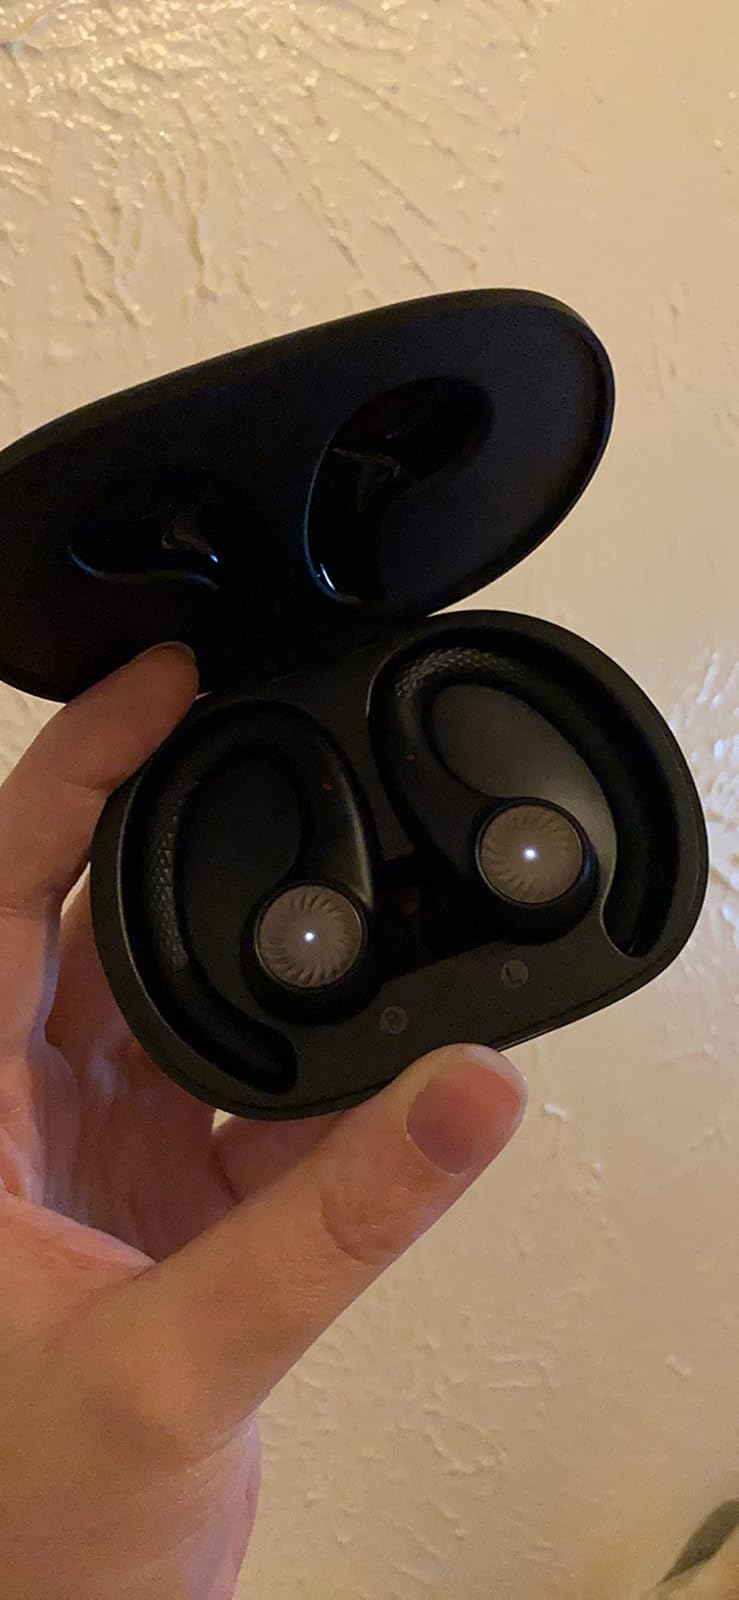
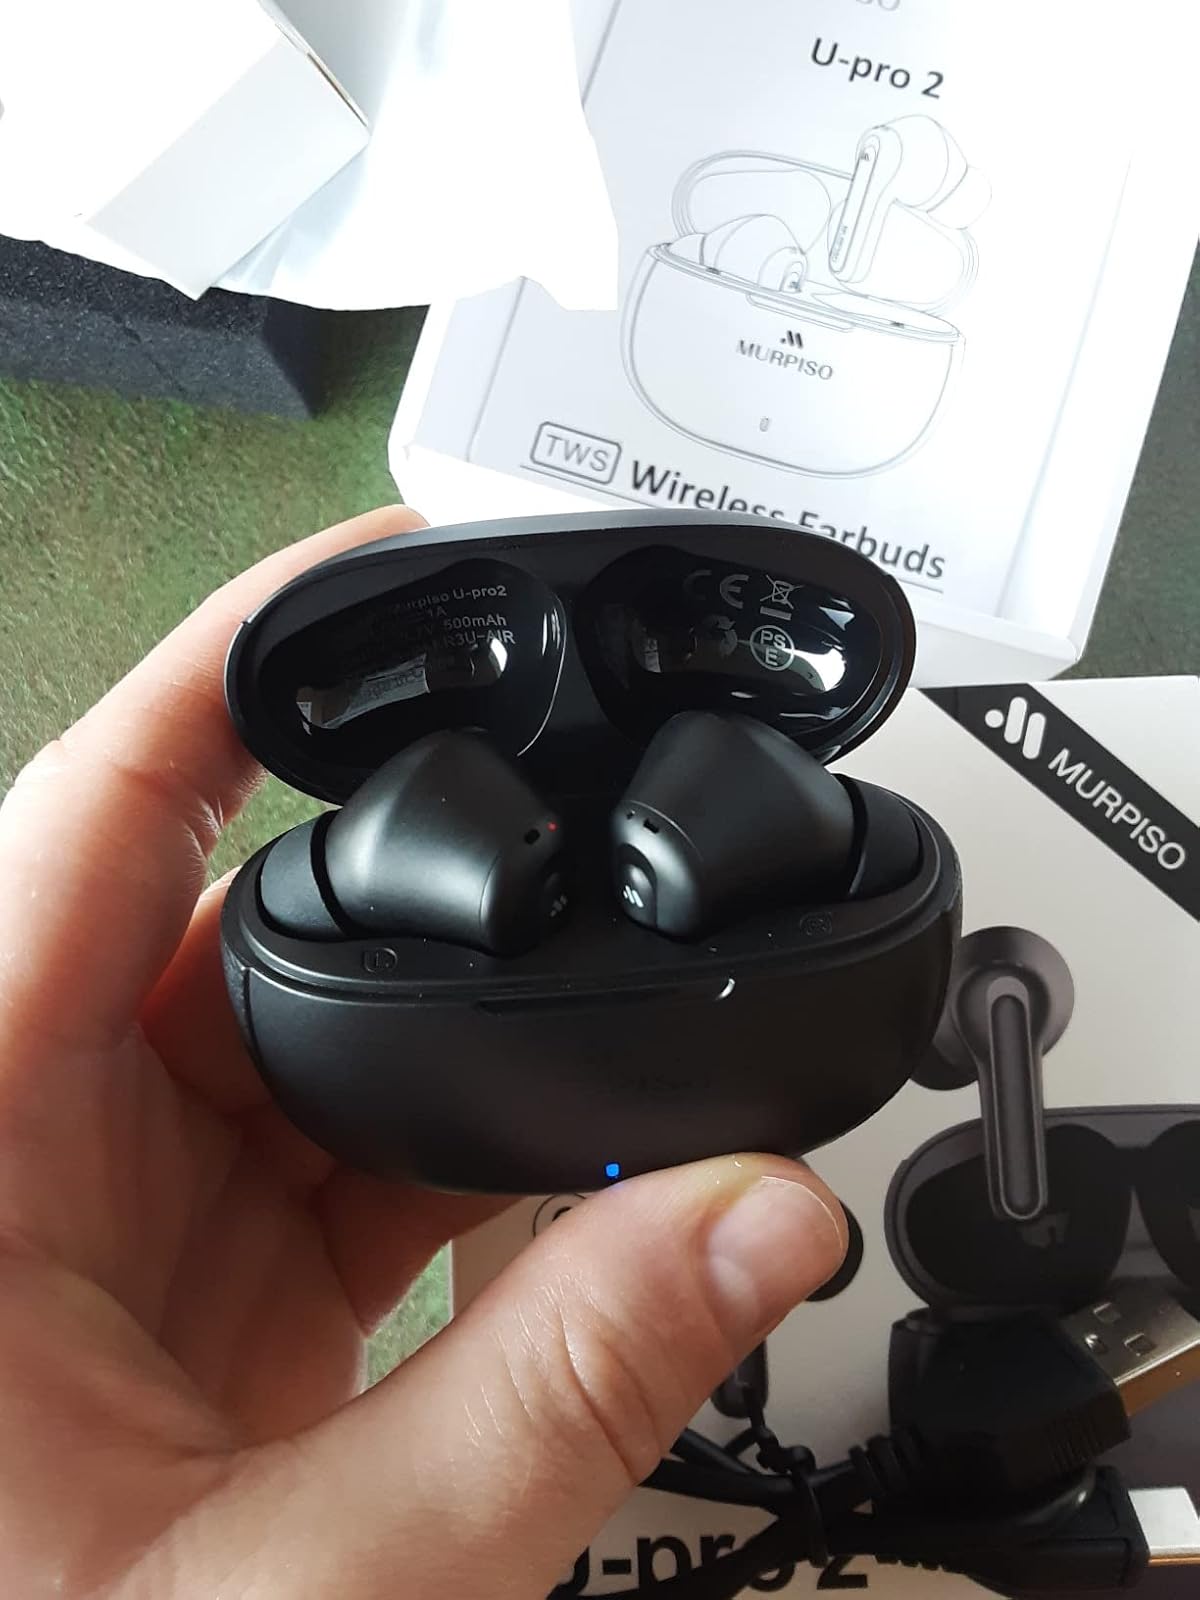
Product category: earbuds
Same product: no